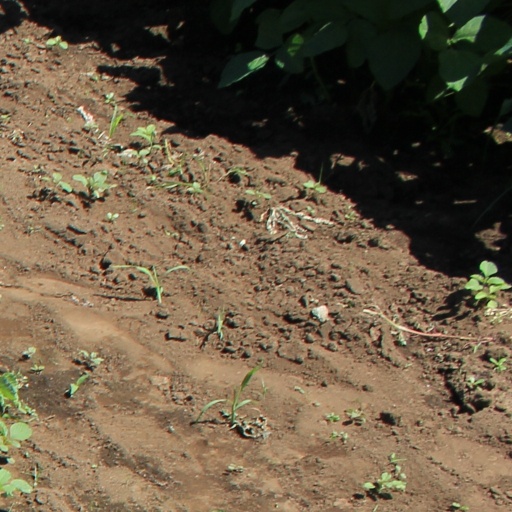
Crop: soybean